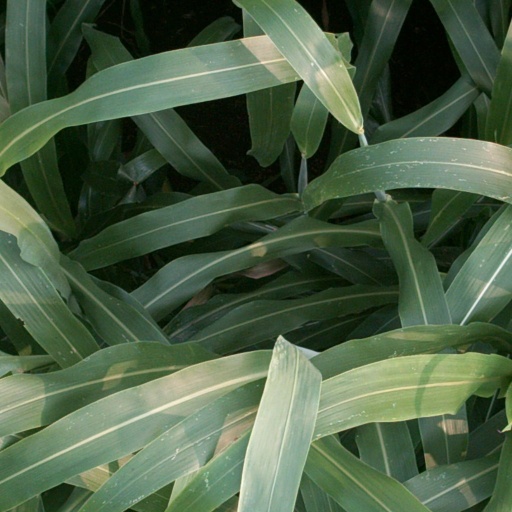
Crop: sorghum